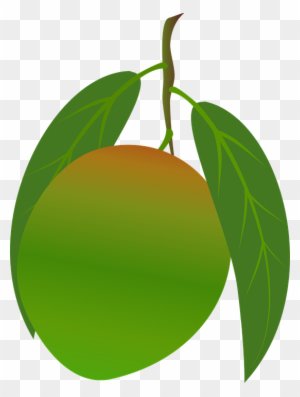
Label: Mango